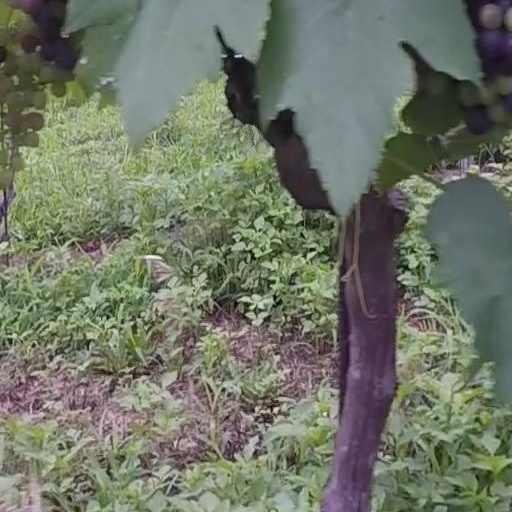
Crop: grape